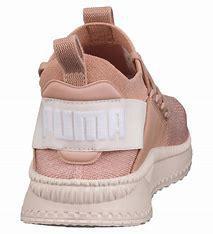
Brand: Puma
Model: Tsugi Jun